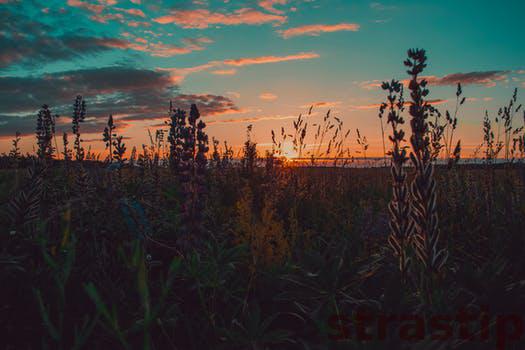
Label: Watermark